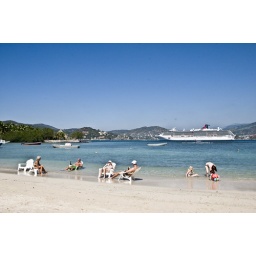
A lot of people like to drink and eat in the water at Los Gatos beach